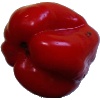
Label: Pepper Red 1